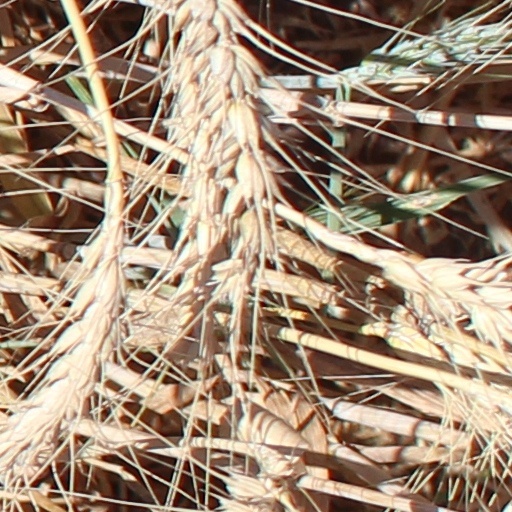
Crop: wheat